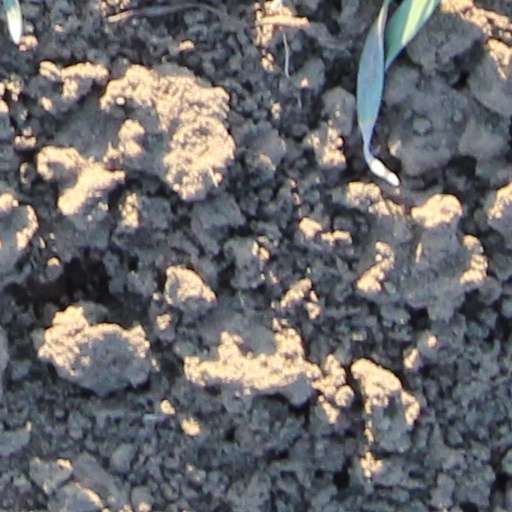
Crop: wheat